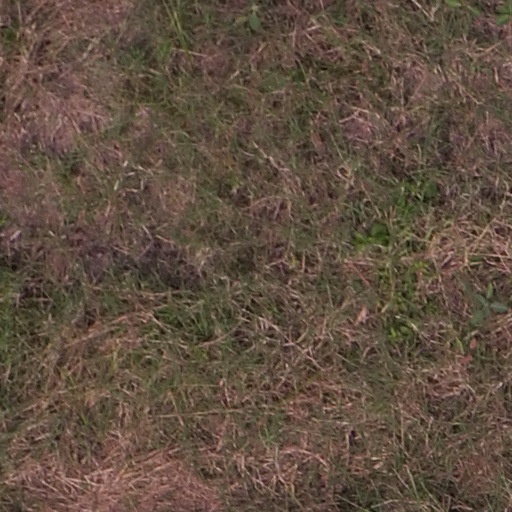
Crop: maize; corn